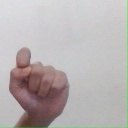
अक्षर: घ